Eddie Kohlhase

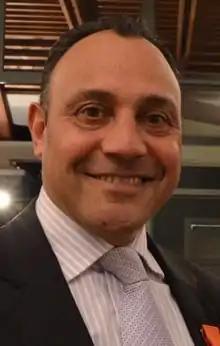
Kohlhase in 2014

Edwin Kohlhase is a former member of the New Zealand National Softball team, called the "Black Sox" and he is the current coach of the Black Sox, beginning his tenure in 2004.